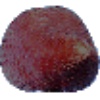
Label: Salak 1